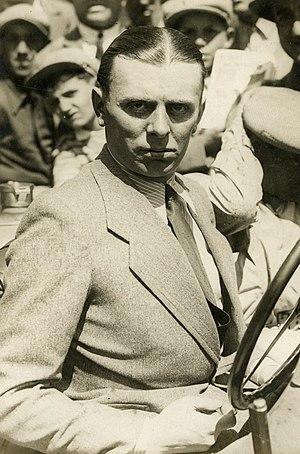
Achille Varzi, né le 8 août 1904 à Galliate dans le Royaume d'Italie et mort le 1ᵉʳ juillet 1948 à Bremgarten bei Bern en Suisse, est un pilote automobile et motocycliste italien. Considéré comme l'un des meilleurs pilotes de l'entre-deux-guerres, Achille Varzi reste célèbre tant pour son style de conduite réputé très sûr que pour sa rivalité avec Tazio Nuvolari.